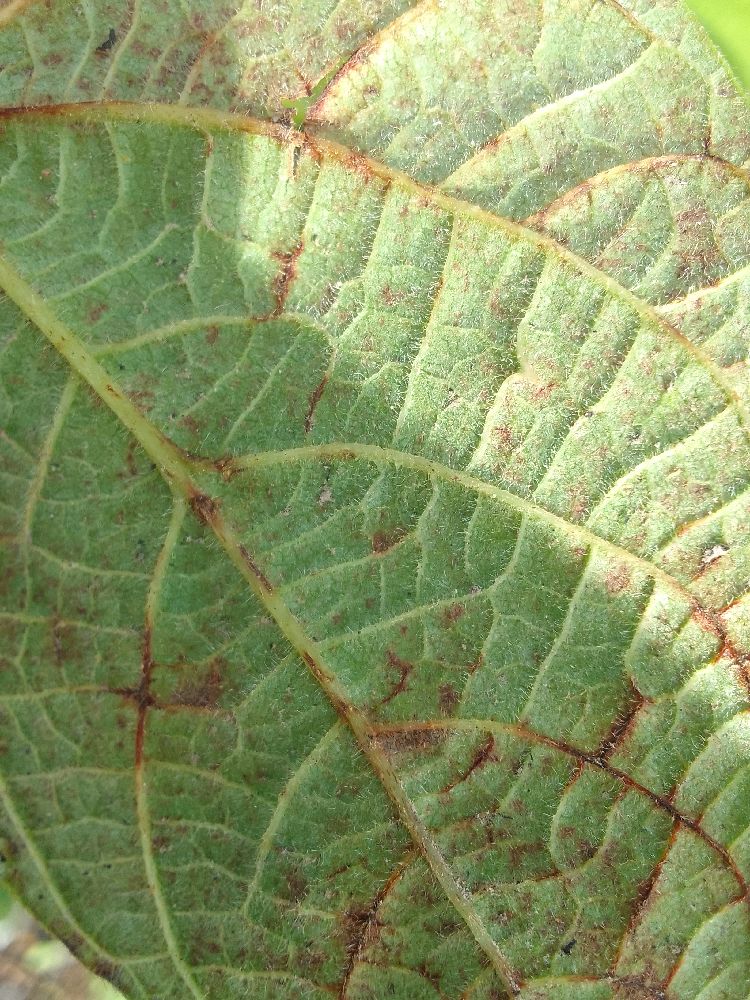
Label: anthracnose